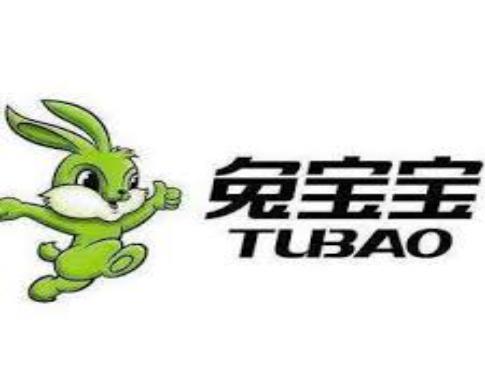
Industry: Others